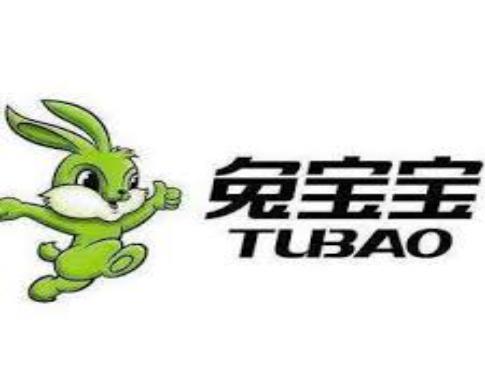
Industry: Others